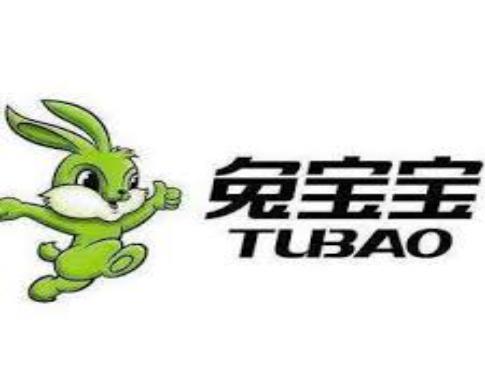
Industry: Others